Beti-Pahuin peoples

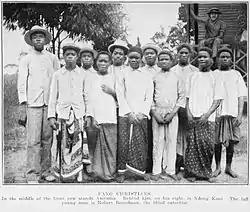
Fangs in a Christian mission, c. 1912

The Fang (or Fan) form the second group. Individual ethnic groups include the Fang proper, the Ntumu, the Mvae, and the Okak. Fang territories begin at the southern edge of Cameroon south of Kribi, Djoum, and Mvangan in the South Province and continue south across the border, including all of Río Muni in Equatorial Guinea and south into Gabon and Congo.